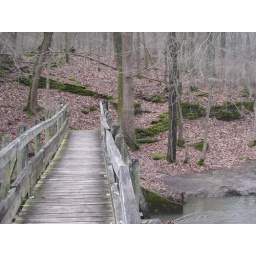
I liked the little wall remnants with green moss all over it. Well, I don't care if you don't like it.